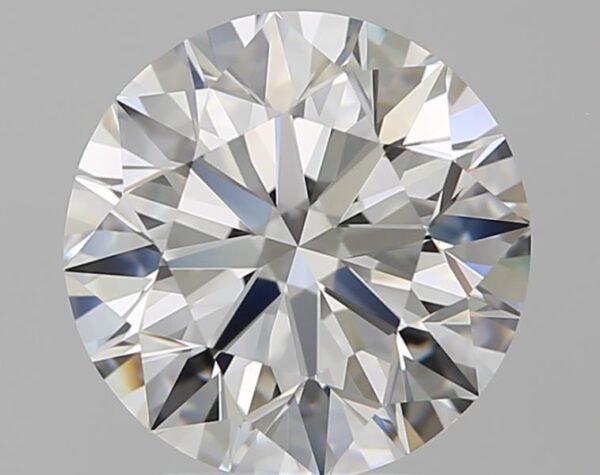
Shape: round
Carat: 3.01
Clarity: VVS2
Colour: H
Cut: EX
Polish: EX
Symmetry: EX
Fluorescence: F
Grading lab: GIA
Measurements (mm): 9.16 x 9.22 x 5.75